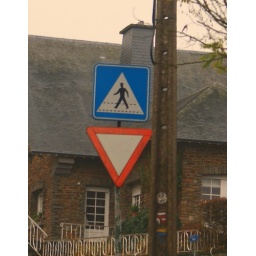
the father in the road sign